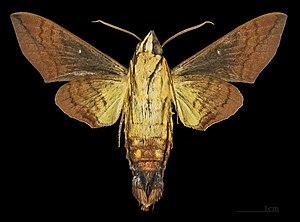
Eupyrrhoglossum venustum est une espèce d’insectes lépidoptères de la famille des Sphingidae, de la sous-famille des Macroglossinae, de la tribu des Dilophonotini et du genre Eupyrrhoglossum.